AWB oil-for-wheat scandal

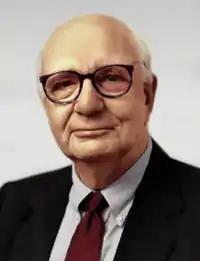
Paul Volcker, former US Federal Reserve Chairman, led the independent UN inquiry

In response to this, the UN launched an independent inquiry into the programme, headed by former U.S. Federal Reserve Chairman Paul Volcker. Its terms of enquiry were to "collect and examine information relating to the administration and management of the Oil-for-Food Program...including entities that have entered into contracts with the United Nations or with Iraq under the Programme."